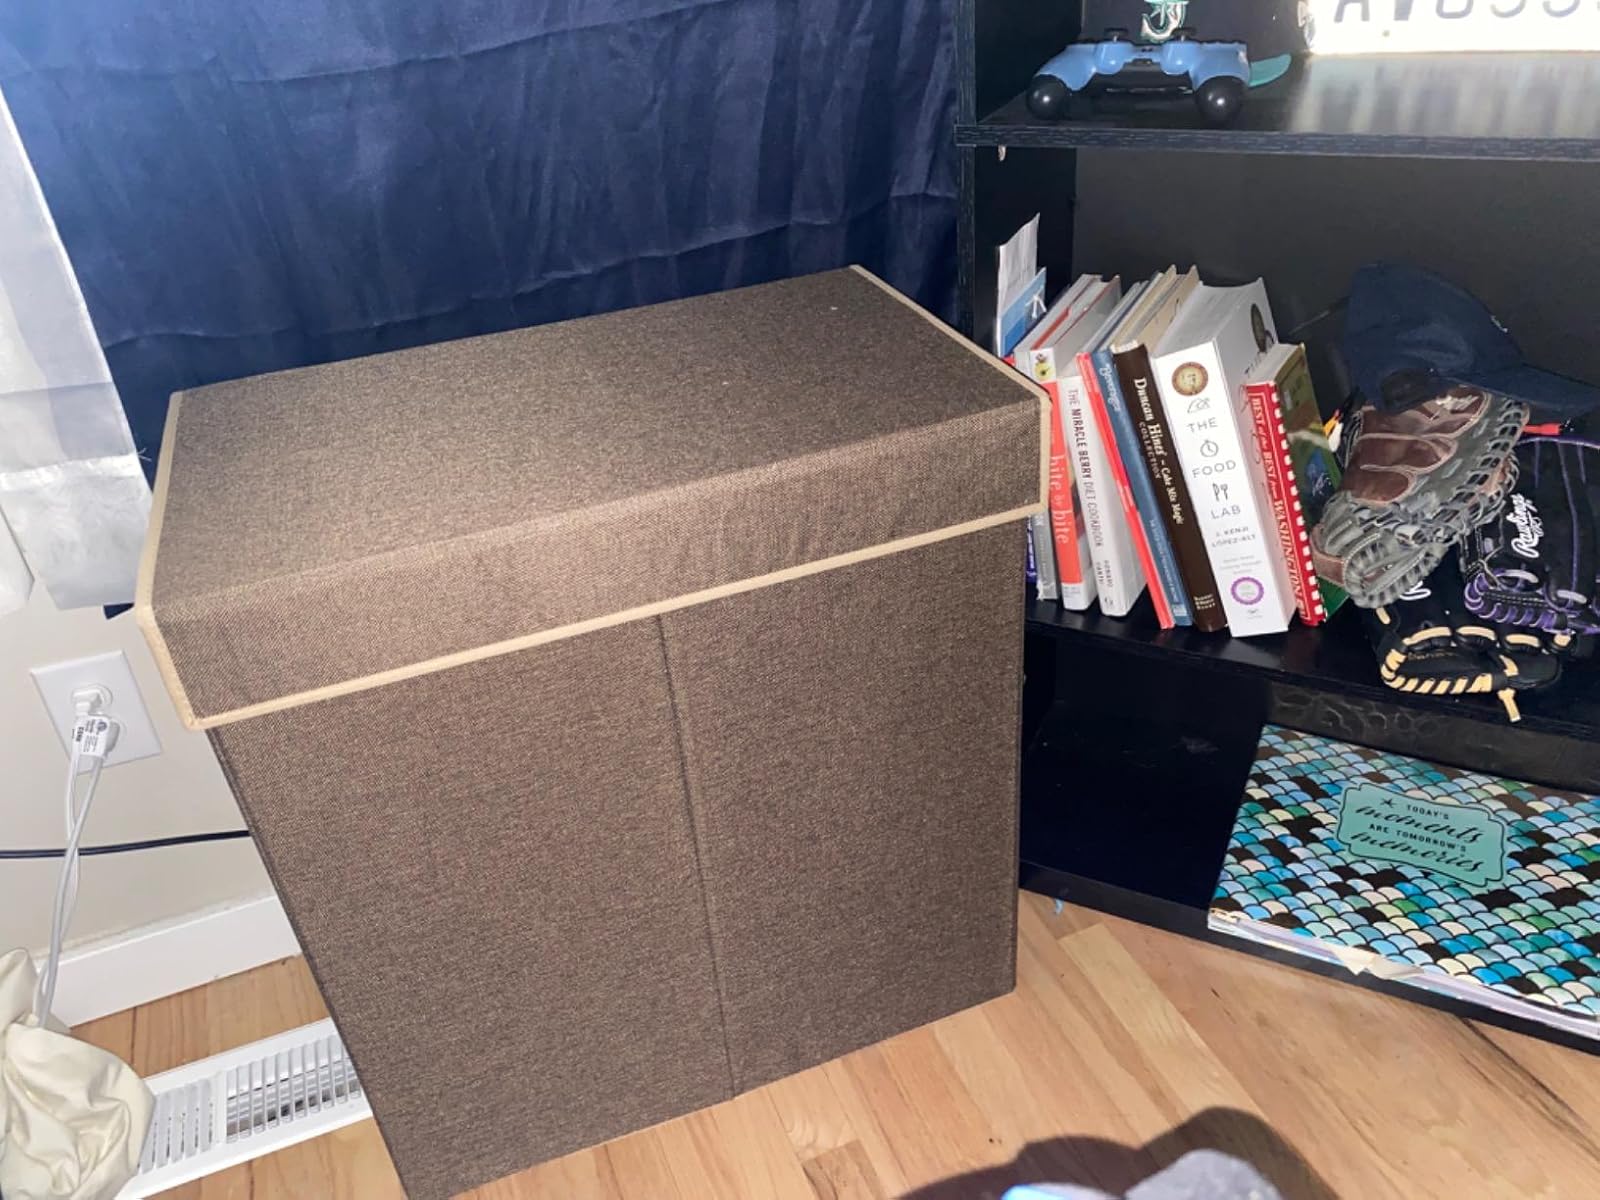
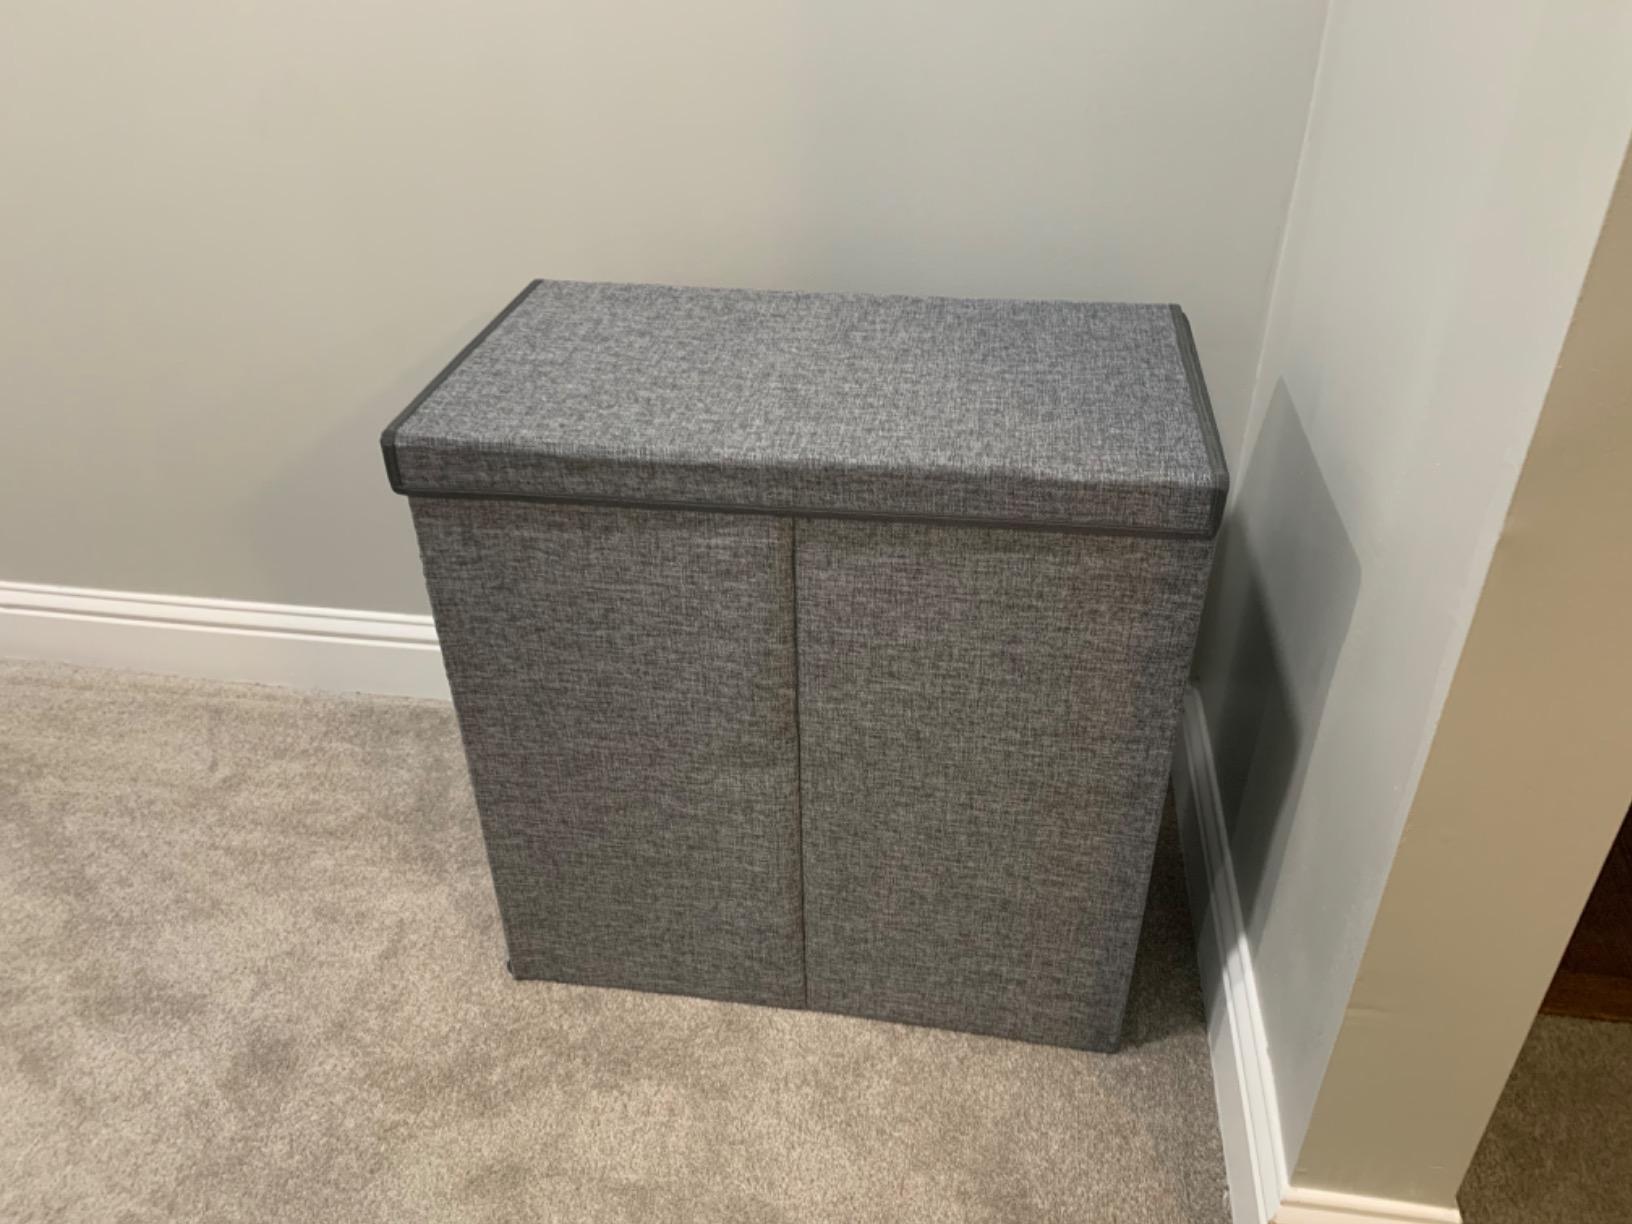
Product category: items_hamper
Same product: no